Emma Hardy

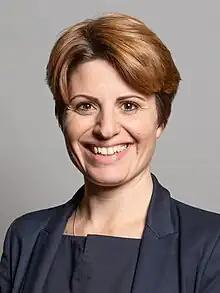
Official portrait, 2020

Emma Ann Hardy (born 17 July 1979) is a British Labour Party politician who has served as Parliamentary Under-Secretary of State for Water and Flooding since July 2024. She was previously the Member of Parliament (MP) for Kingston upon Hull West and Hessle until the 2024 general election and is the current Member of Parliament (MP) for Kingston upon Hull West and Haltemprice. Until May 2019, she was also a member of Hessle Town Council focusing on NHS and education. Hardy is a member of Labour's National Policy Forum and was an education union employee.